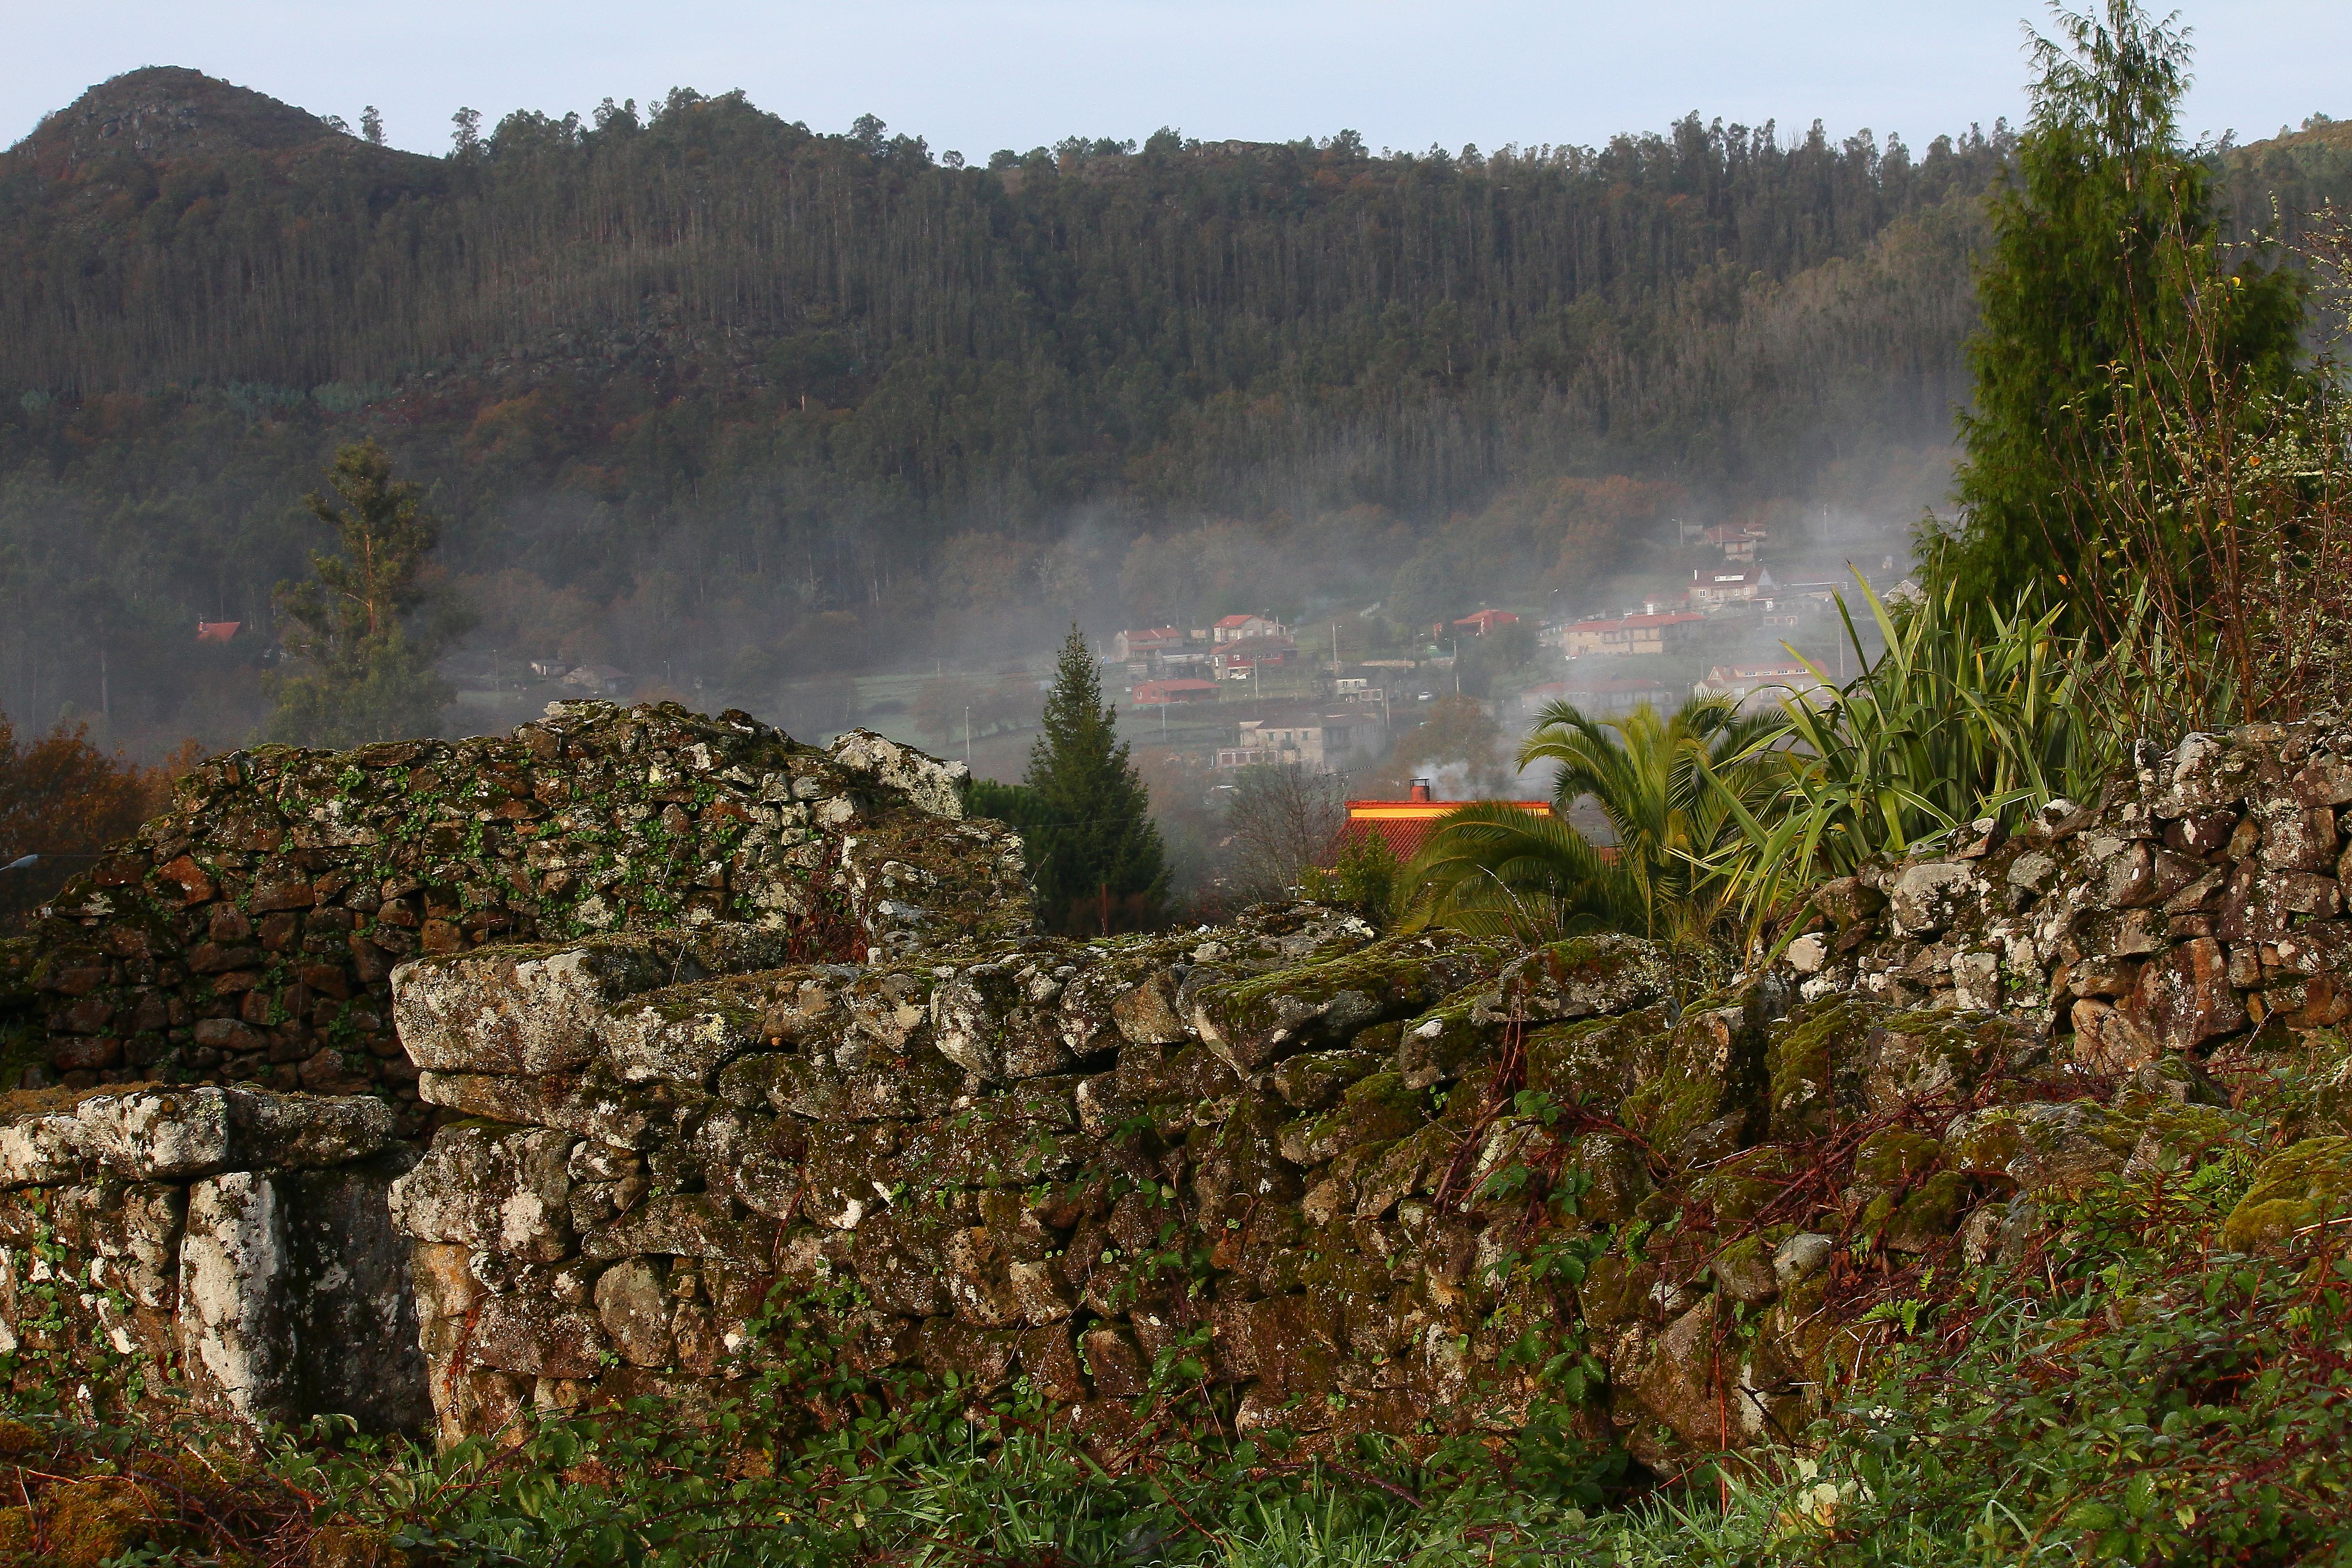
landscape, forest, rock, wilderness, mountain, hill, valley, autumn, terrain, ridge, spain, espaa, galicia, pontevedra, paisajes, bolinas, ggl1, gaby1, canon550d, cotobade, aguasantas, rural area, geological phenomenon